Pradeep Kariyawasam

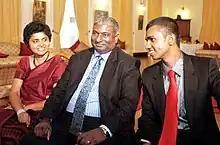
Chief Justice Shirani Bandaranayake, her husband Pradeepa Kariyawasam and son

Pradeepa Gamini Suraj Kariyawasam is a Sri Lankan businessman. Former Chairman of the Sri Lanka Insurance Corporation and the National Savings Bank of Sri Lanka he is the husband of Shirani Bandaranayake, 43rd Chief Justice of Sri Lanka. He was arrested and charged with bribery in 2013.